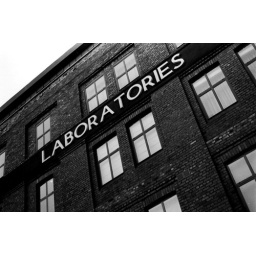
Taken on black and white film, then developed by hand in the darkroom.